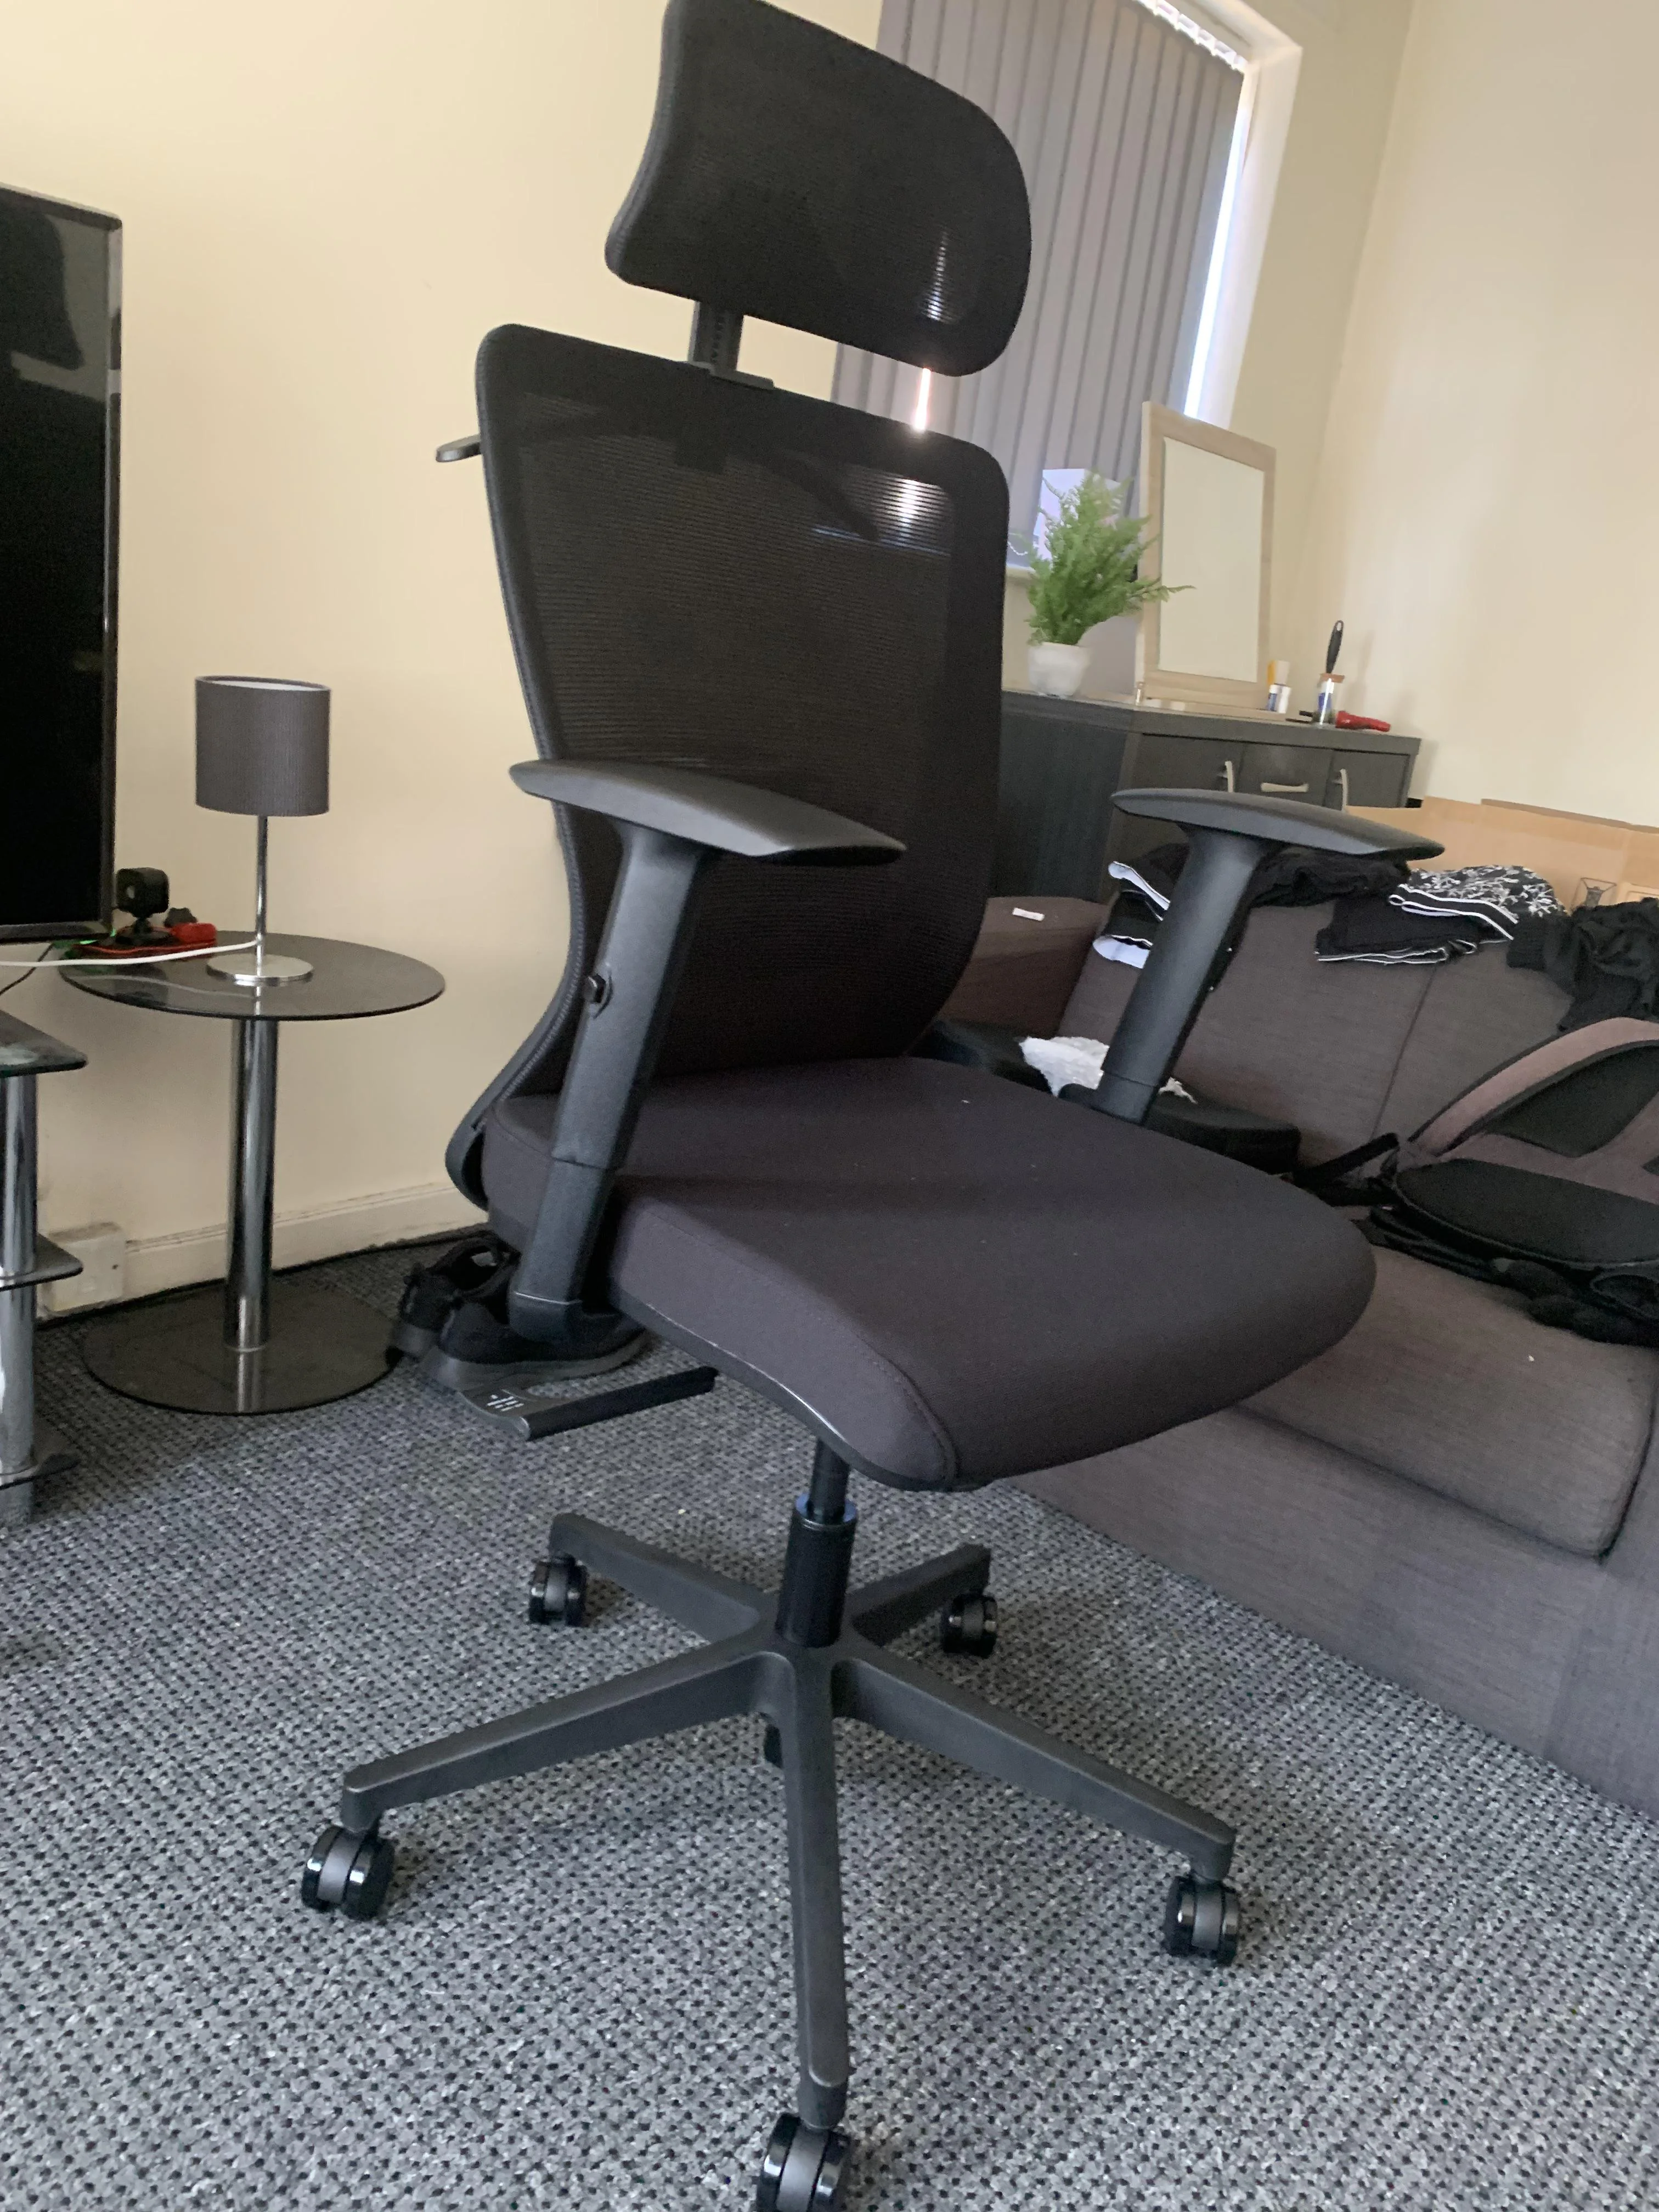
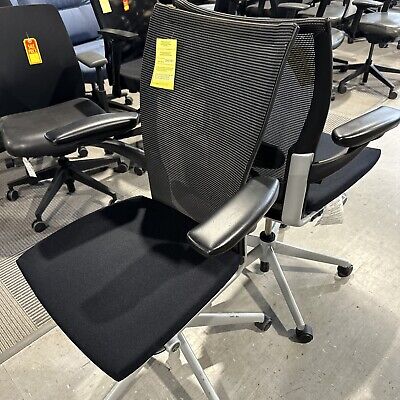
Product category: items_chair
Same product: no